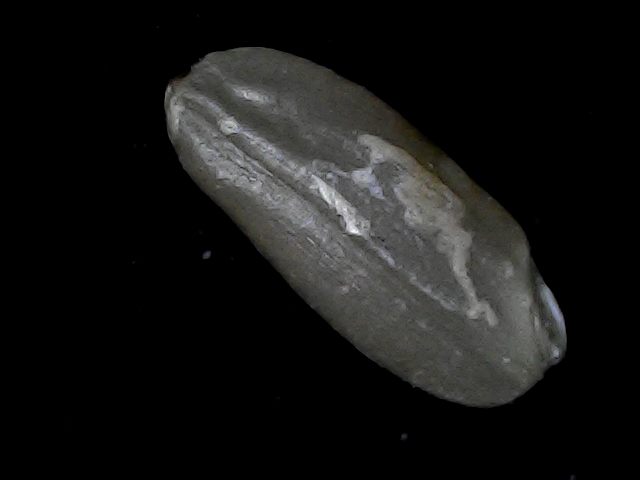
Rice variety: BD52